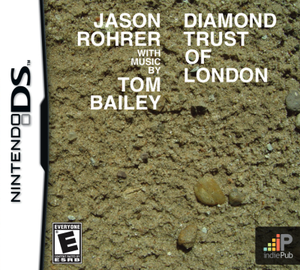
Diamond Trust of London est un jeu vidéo de stratégie au tour par tour créé par Jason Rohrer, avec une musique composée par Tom Bailey. Le jeu a été publié par indiePub, et à la suite d'une campagne sur Kickstarter, a été publié pour la Nintendo DS le 28 août 2012. Le jeu a été placé dans le domaine public et est hébergé sur SourceForge.net. D'abord lancé en 2009, Diamond Trust of London a connu un développement prolongé, en passant par deux éditeurs différents et en mettant plus de trois ans avant d'arriver sur le marché.